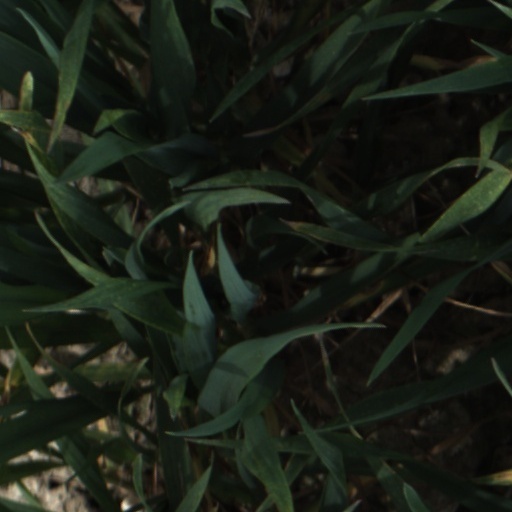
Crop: wheat